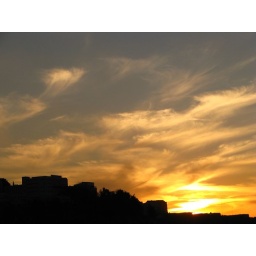
Taken from my office building in Har Hotzvim (same location as the fiery heart picture)